Night game

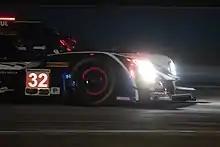
Ligier JS P217 LMP2 of 2018 12 Hours of Sebring at night.

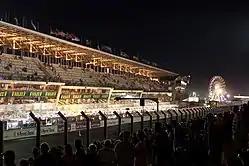
The pits of Le Mans at night.

Automobile races at night can take on two different forms. Sports car races such as the 24 Hours of Le Mans and rally races such as Monte Carlo Rally manage to continue running through the night by having the competing cars utilize headlights.